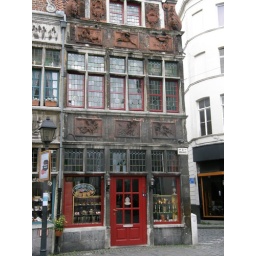
There were a few colorful houses in the city, very welcome on another overcast day.